Pat Rafter

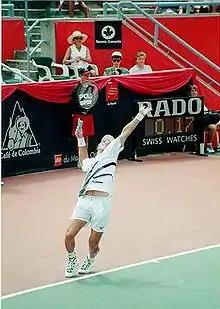
Rafter playing for the Australia Davis Cup team in 2001

Rafter's ranking had fallen to No. 21 by the time he reached the Wimbledon final in July 2000. In the semifinals, he defeated Agassi 7–5, 4–6, 7–5, 4–6, 6–3. The match was hailed as a classic, particularly because of their contrasting playing styles, with Agassi playing primarily from the baseline and Rafter attacking the net. Rafter faced Sampras in the final, who was gunning for a record-breaking seventh Wimbledon title overall (and seven in the past eight years). While Rafter made a strong start to the match and took the first set, after the match he would claim that he had "choked" part way through the second set tie-break, and was then not able to get back into his game. Sampras won in four sets.